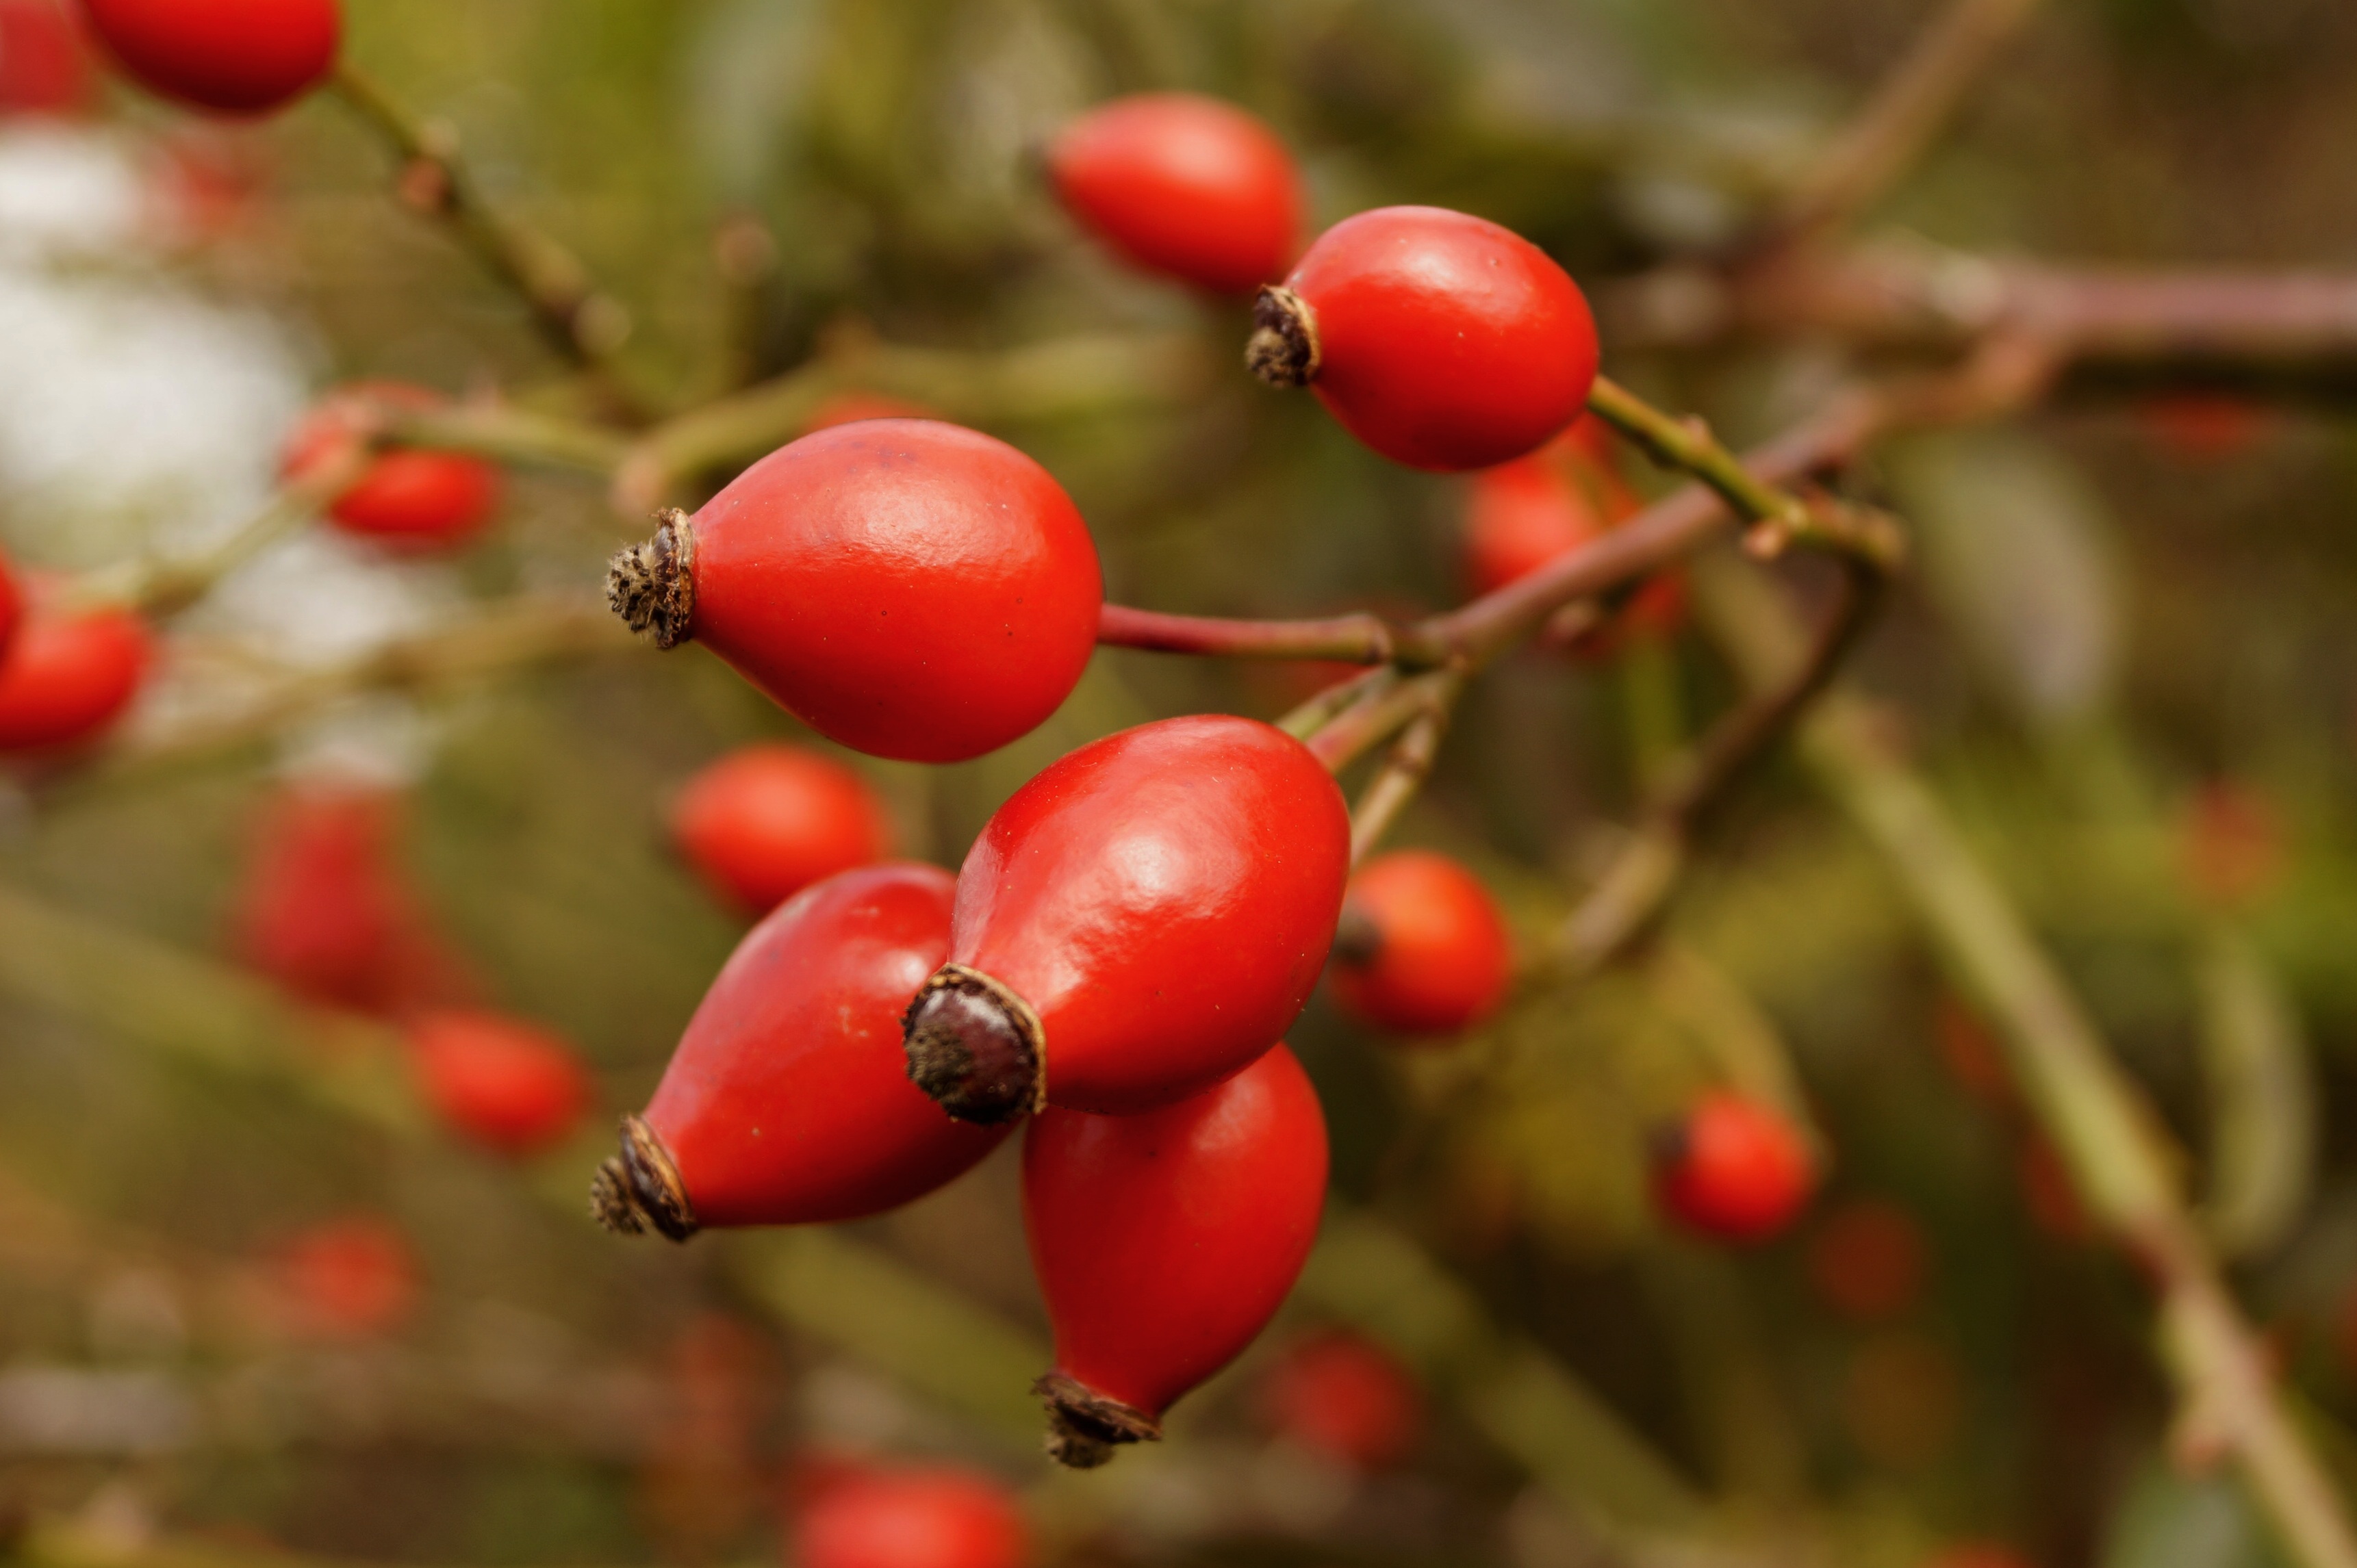
nature, forest, branch, plant, fruit, berry, flower, bush, food, red, produce, crop, evergreen, autumn, flora, shrub, hawthorn, rosehips, rose hip, macro photography, rosa canina, flowering plant, acerola, malpighia, land plant, chinese hawthorn